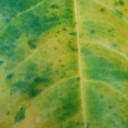
Label: Cerscospora